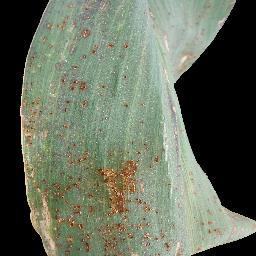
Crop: corn
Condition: (maize)_common_rust